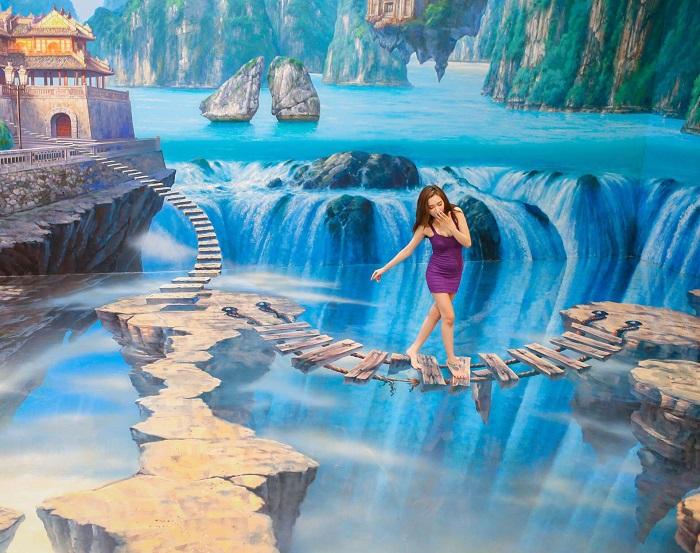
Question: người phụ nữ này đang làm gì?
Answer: đang đi qua một cây cầu